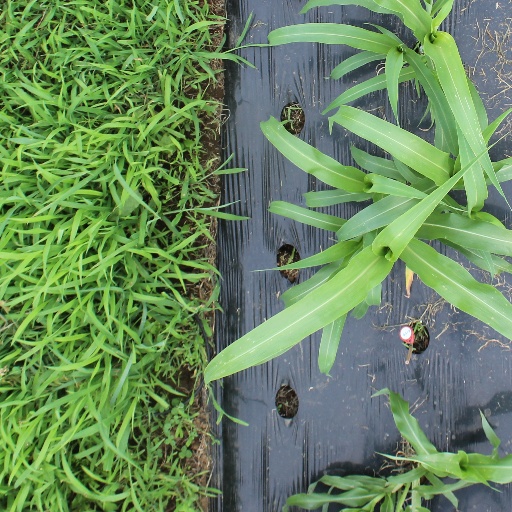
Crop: sorghum